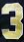
Number: 3